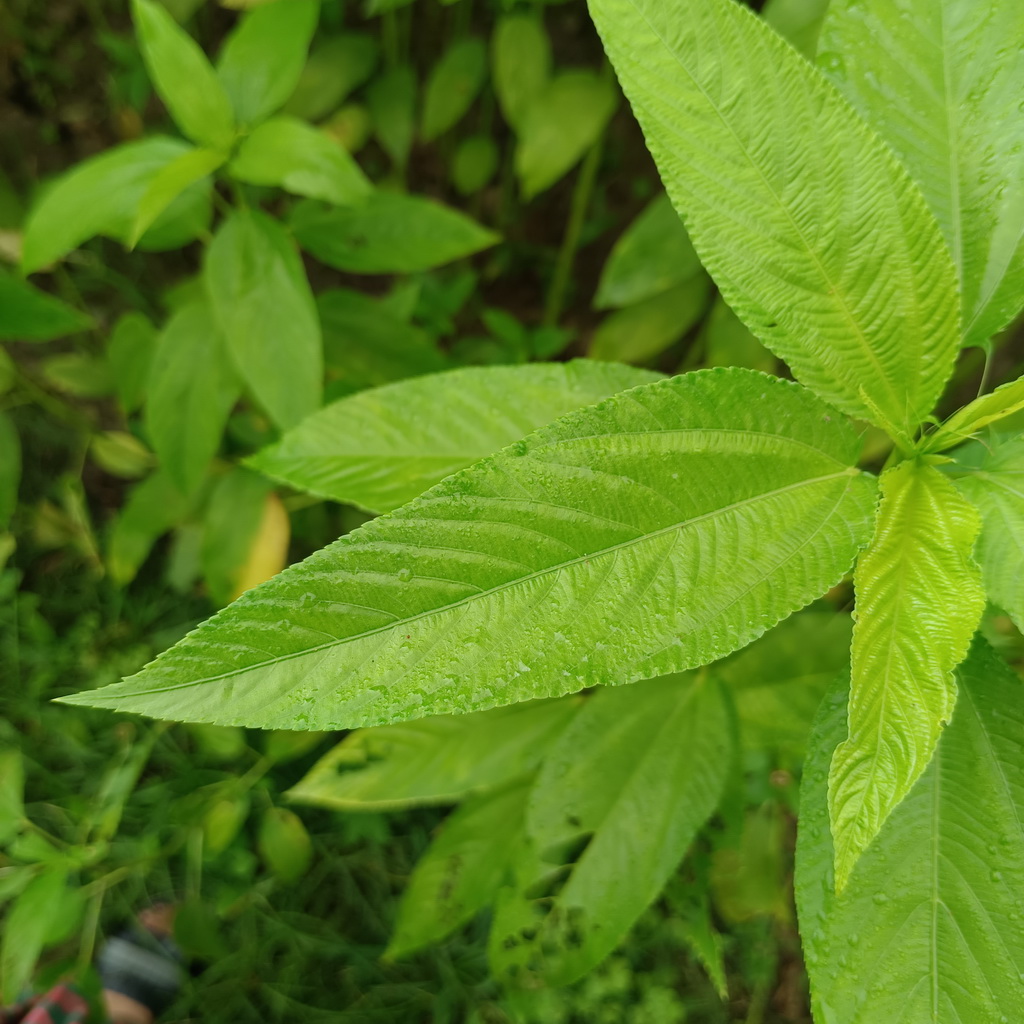
Label: Fresh